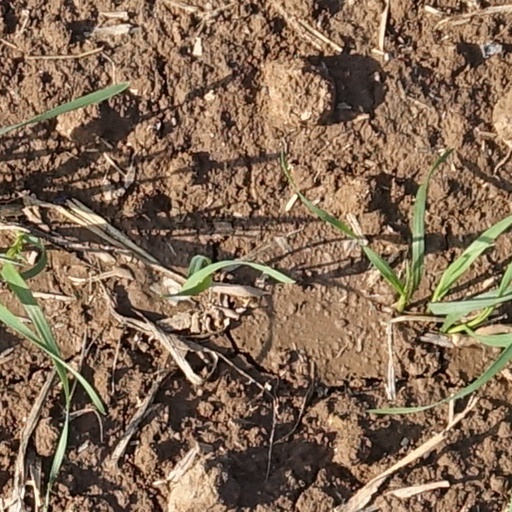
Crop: wheat